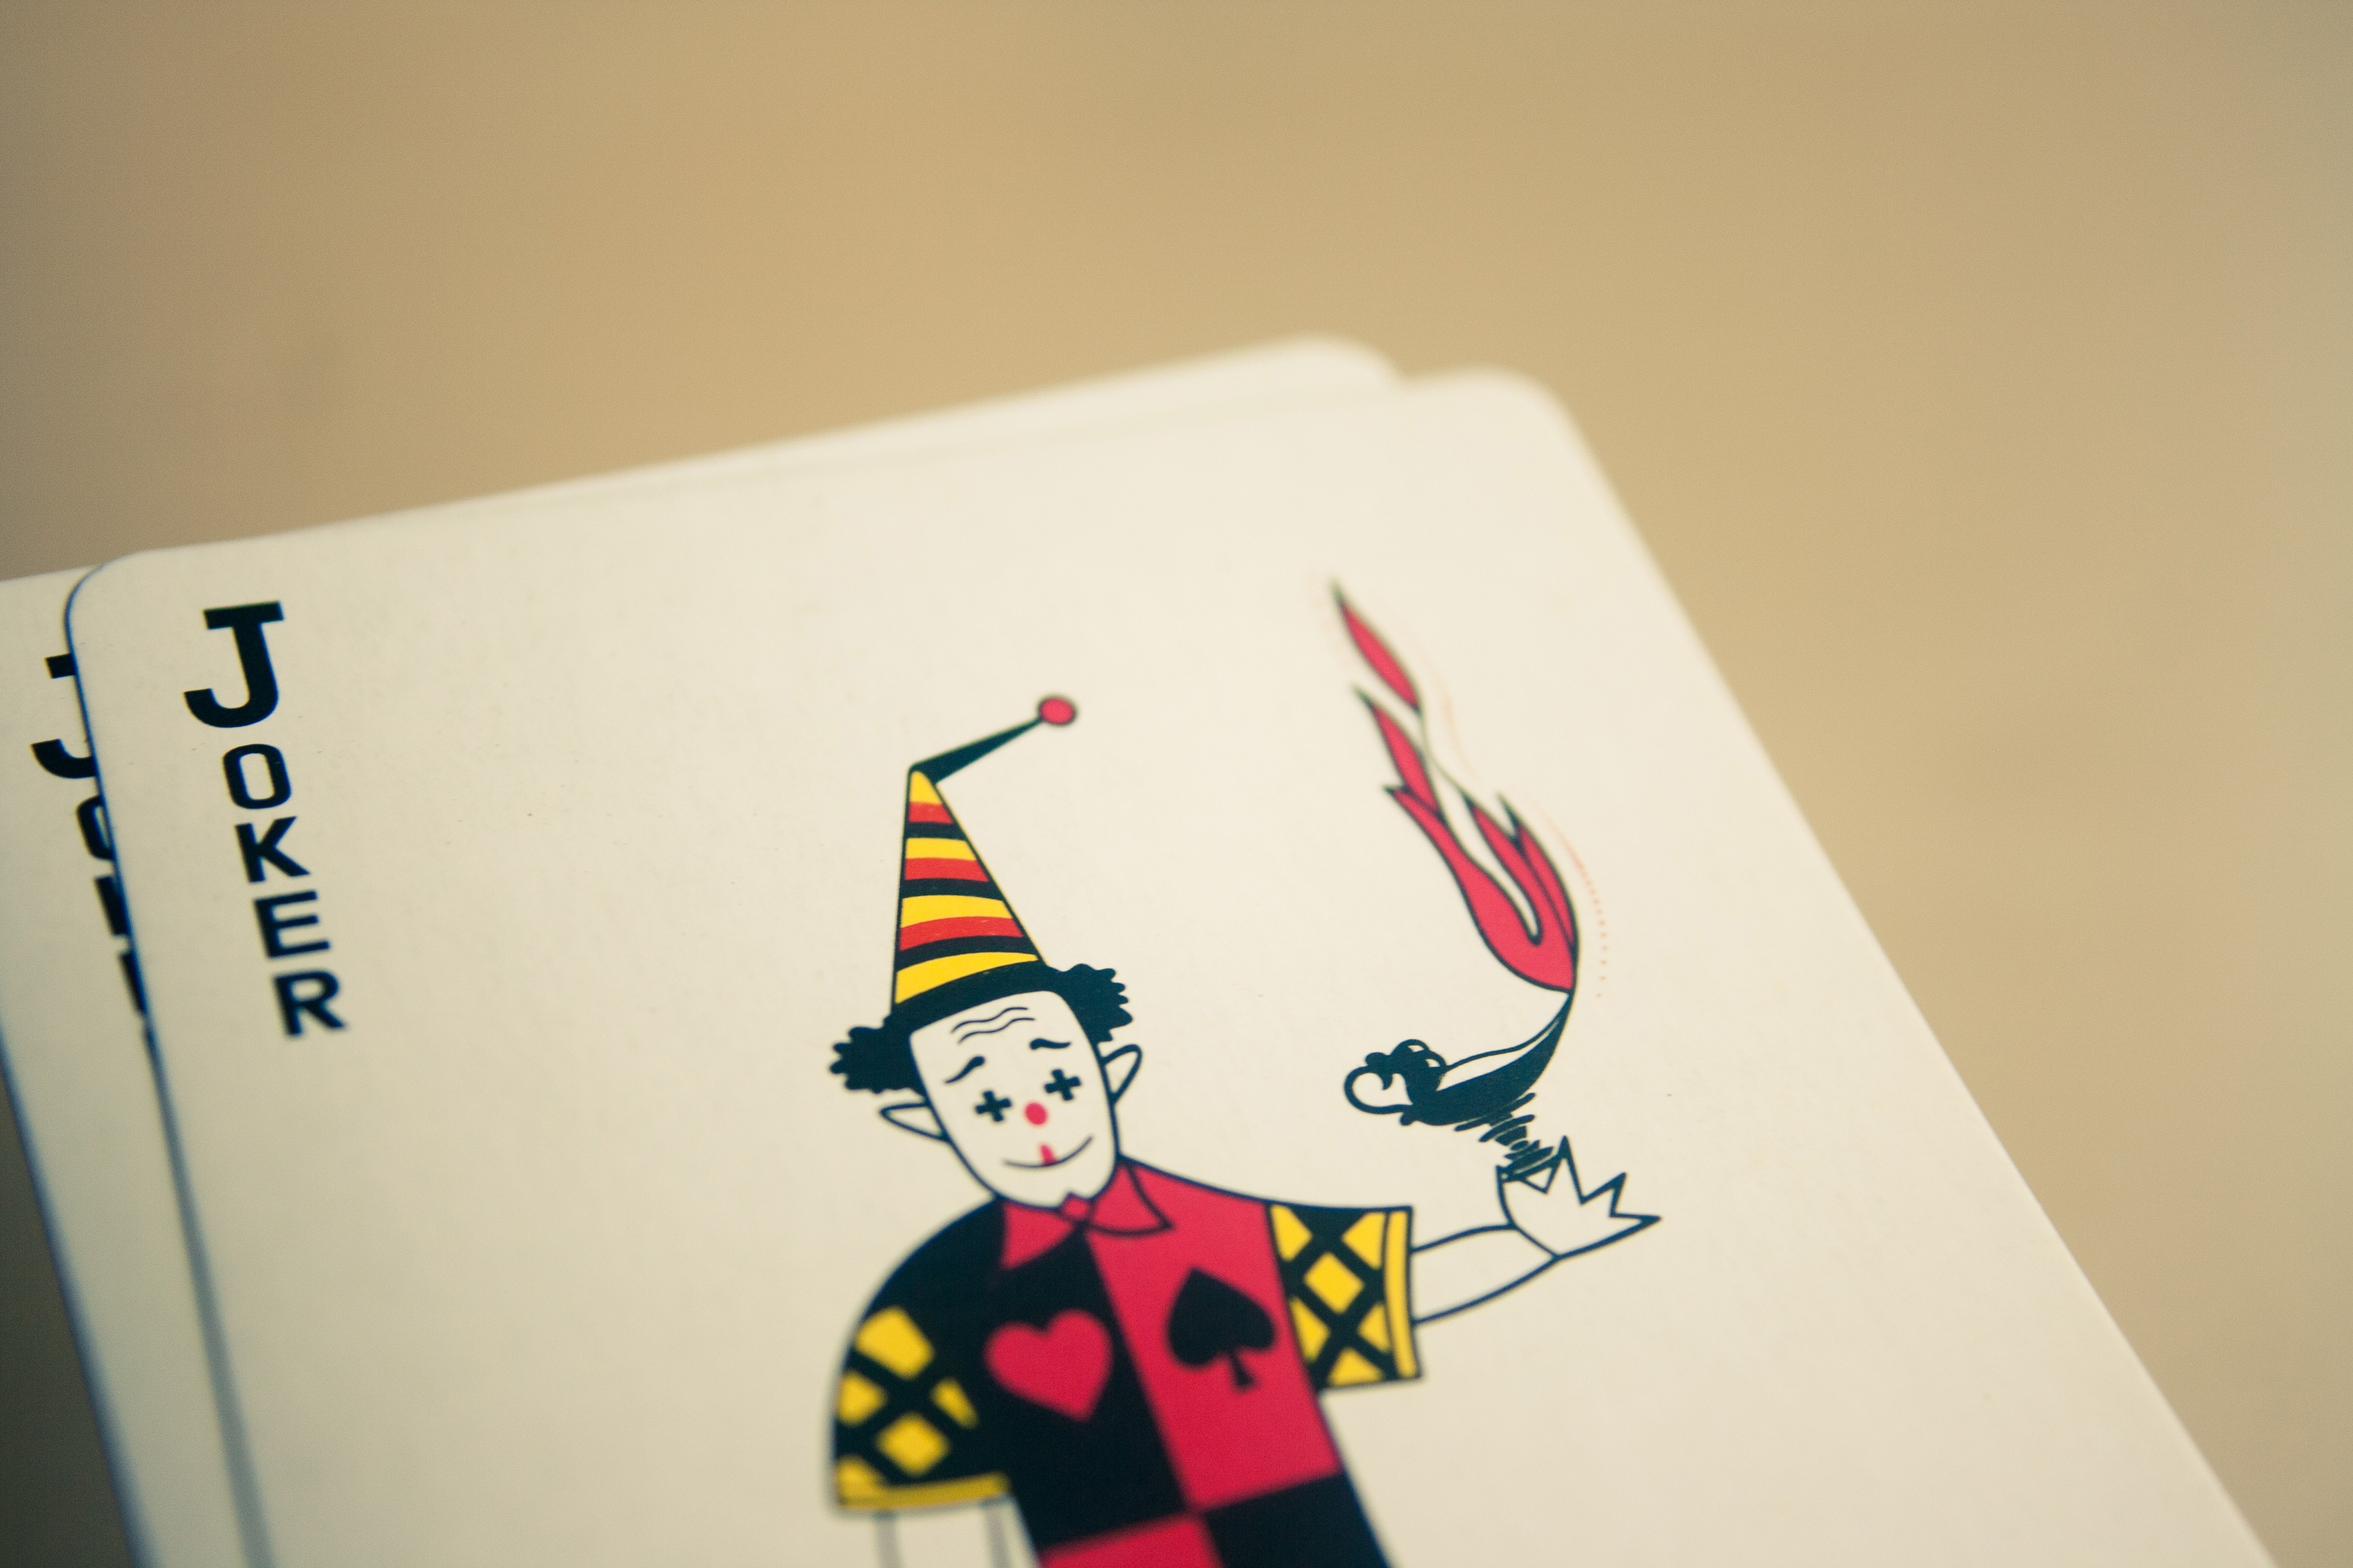
white, game, cards, art, sketch, drawing, illustration, design, calligraphy, casino, gambling, joker, shape, luck, poker, graphic design, card deck